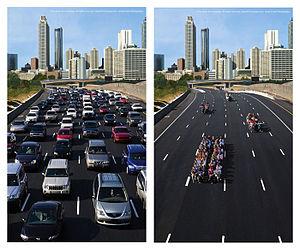
Le Clean Air Act se réfère, dans le monde anglophone, à une loi en matière de diminution du smog et de pollution de l'air en général.